Describe the emotion expressed in this image:  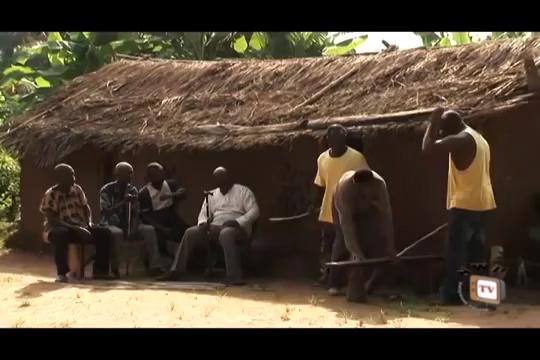
This person displays Suffering, valence and arousal with low intensity.